Tiomila

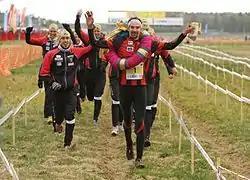
Winner of Tiomila 2011 Kalevan Rasti

Tiomila or 10-mila is an orienteering race held annually in Sweden since 1945, usually in late April or early May. It is a 10-man relay which includes both nighttime and daytime legs. The women's race consists of five daylight legs.